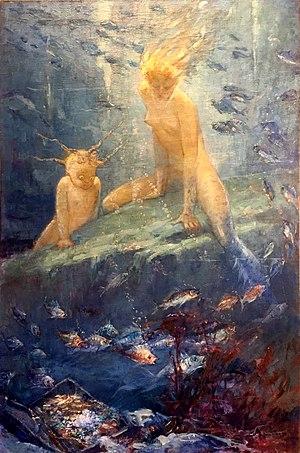
Gaston Hoffmann Trésor sous-marin huile sur toile, 100 x 50 cm. Signé salon des Beaux Art 1946
Gaston Hoffmann est un peintre français, décorateur, dessinateur humoristique, illustrateur et caricaturiste.